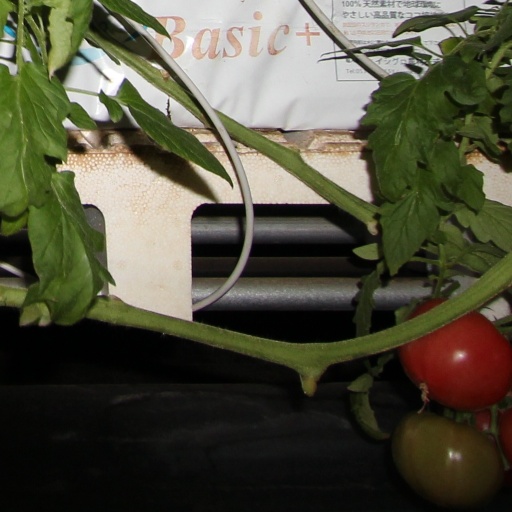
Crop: tomato